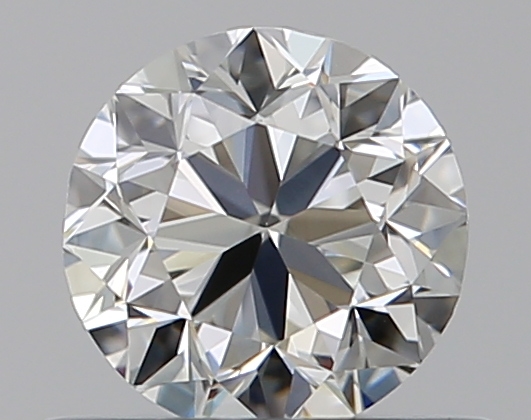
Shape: round
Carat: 0.5
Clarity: VS1
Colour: I
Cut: GD
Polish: EX
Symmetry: VG
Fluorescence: N
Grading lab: GIA
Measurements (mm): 4.84 x 4.91 x 3.21